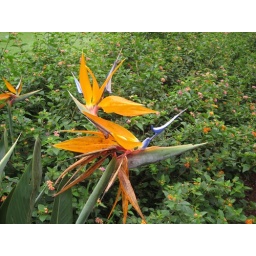
birds near the other plants